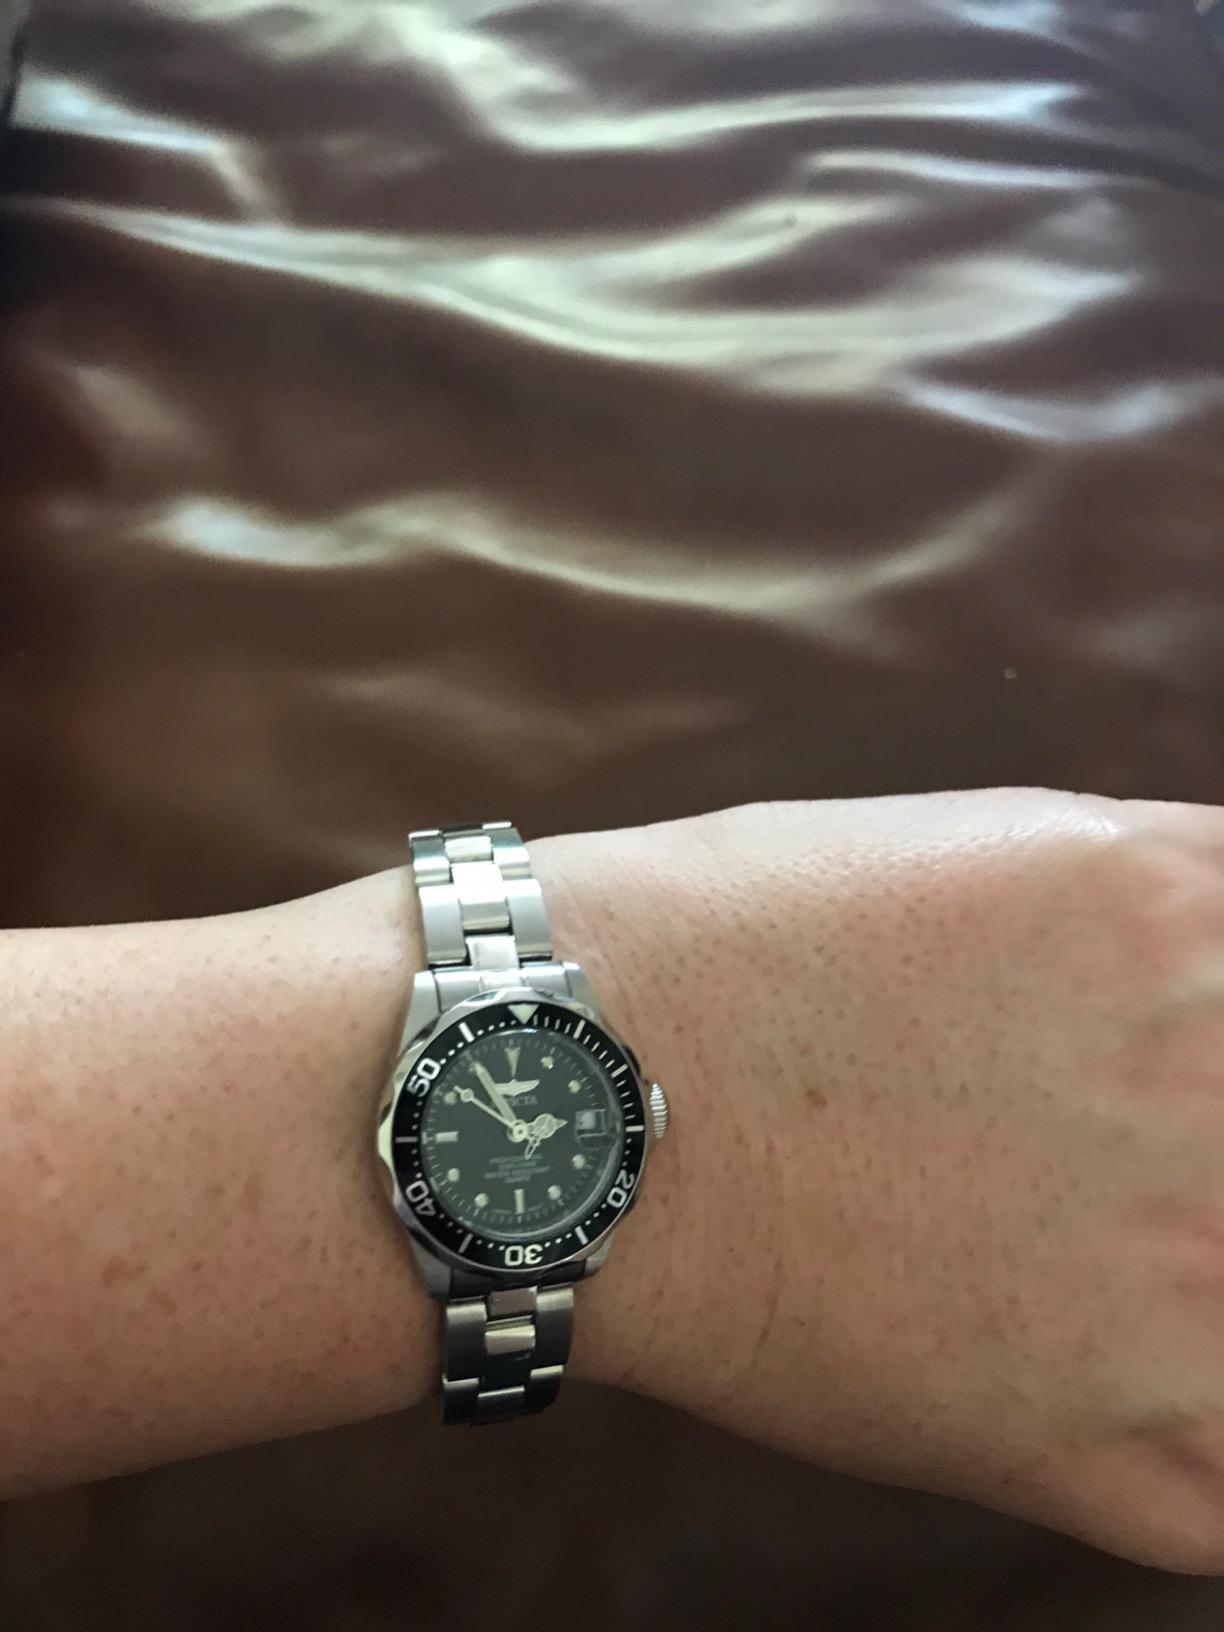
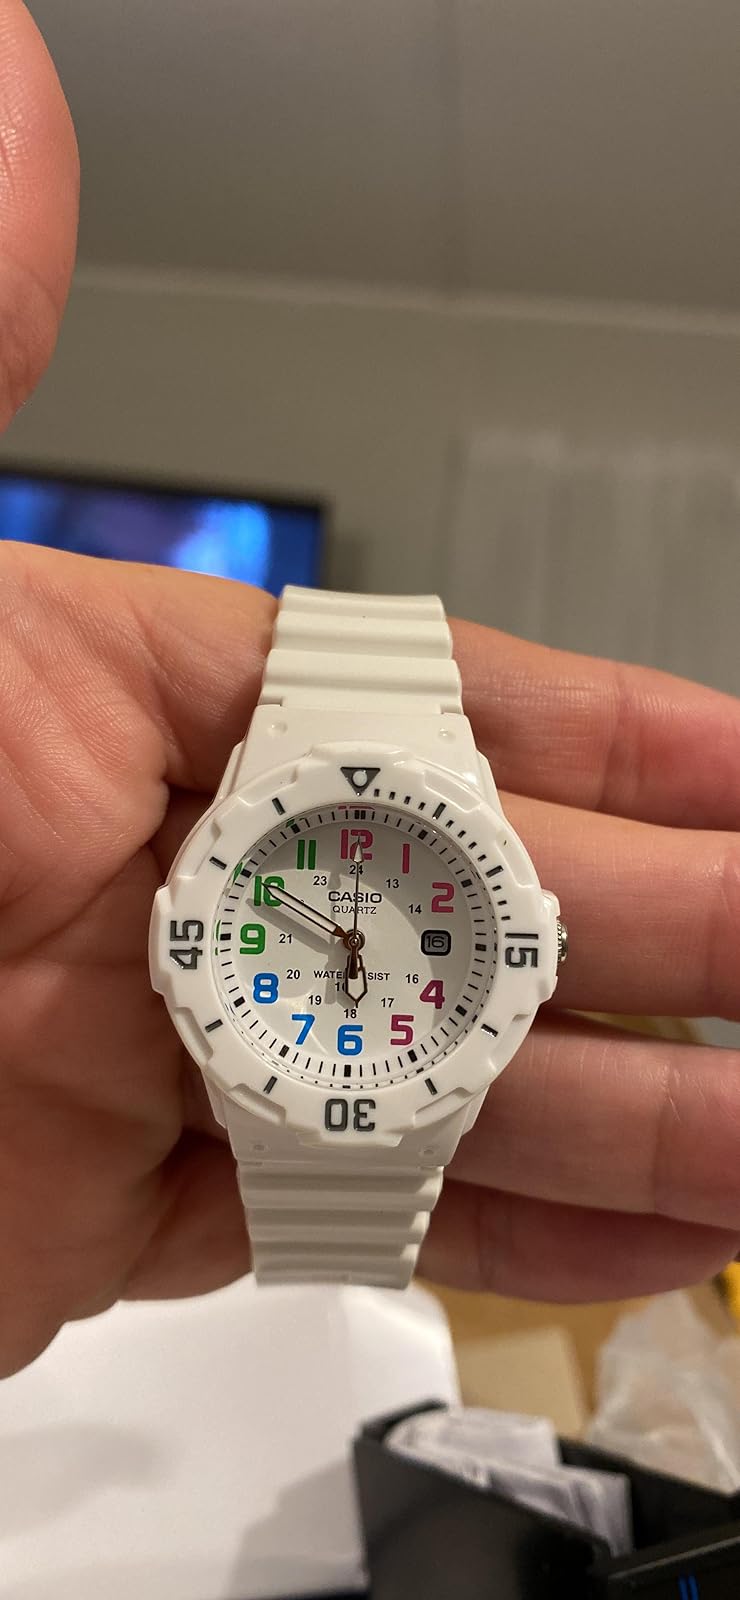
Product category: accessories_watch
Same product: no